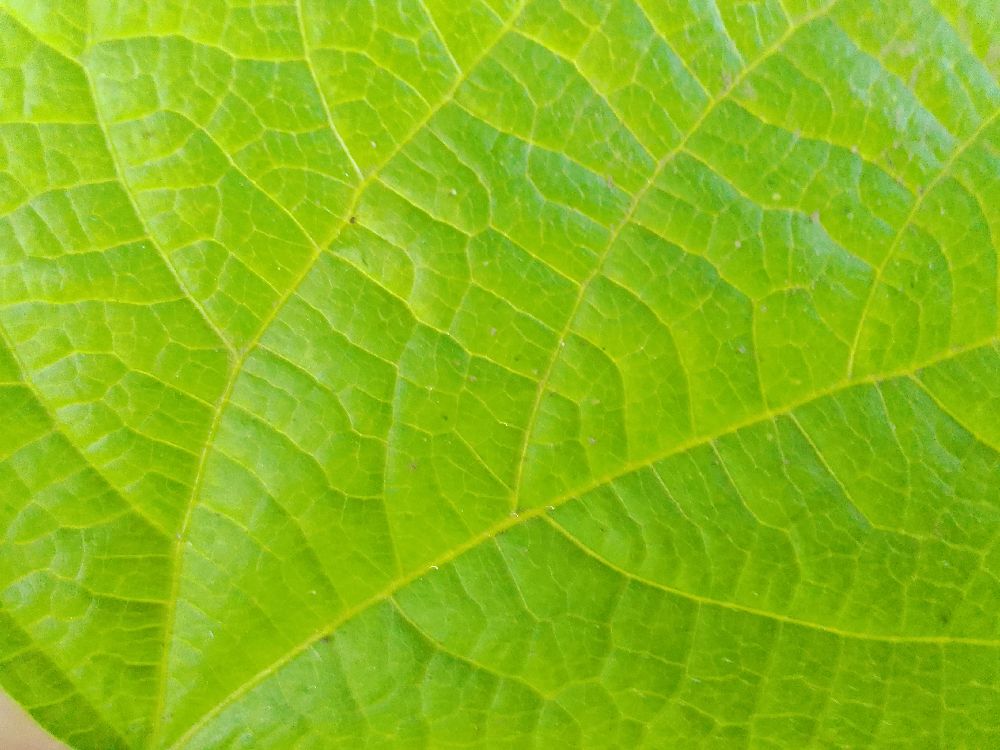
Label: healthy